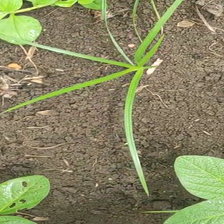
Weed species: Lavhala_(Cyperus_Rotundus)